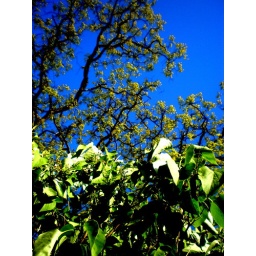
summer trees against blue